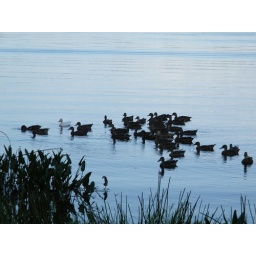
one white duck in flock